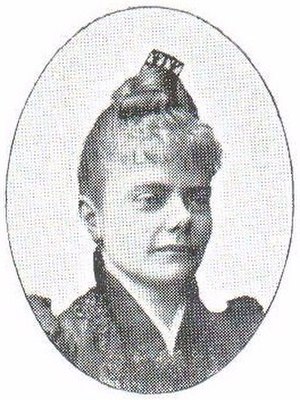
Valborg Aulin
Laura Valborg Aulin var en svensk komponist og pianist. Hun var søster til Tor Aulin.